George and Joanne Urioste

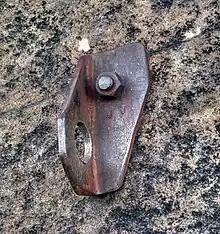
One of hundreds of iconic home-made climbing bolts used by Uriostes for their climbs. Many of them were since replaced by modern hardware.

In 1986, after the arrival of their children, they retired from climbing for ten years, during which Joanne took up ultra distance running, especially through wilderness and mountains, having completed six one hundred mile races, as well as 165 miles on the John Muir Trail (Whitney Portal to Red's Meadow; in 1996) in five days flat, solo, and self supported. After their ten-year retirement from climbing, they returned and are continuing to establish a number of significant routes in Red Rock, some of which are 1500 to 2400 feet long ("Inti Watana, Gift of the Wind Gods, Woman of Mountain Dreams, Twixt Cradle and Stone, "and" Slim").